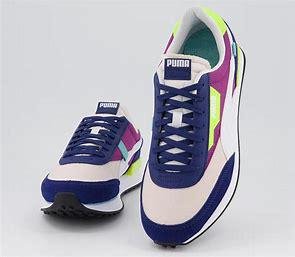
Brand: Puma
Model: Future Rider